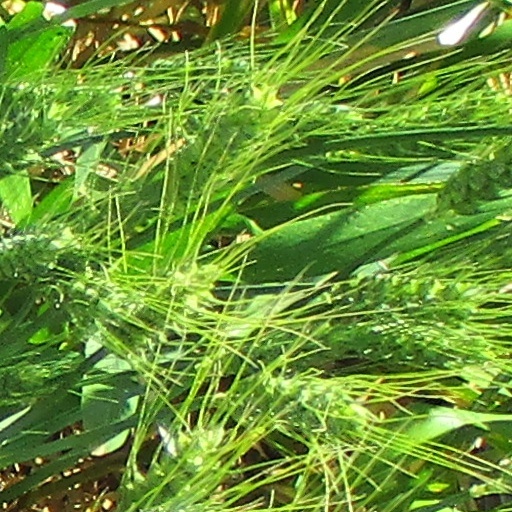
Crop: wheat